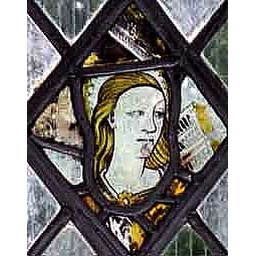
Fragment perhaps from a jesse window destroyed by Parlimentary troops in the Civil War. (picture - church site)